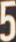
Number: 5